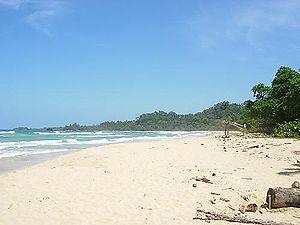
Les parcs nationaux du Panama sont au nombre de 16.